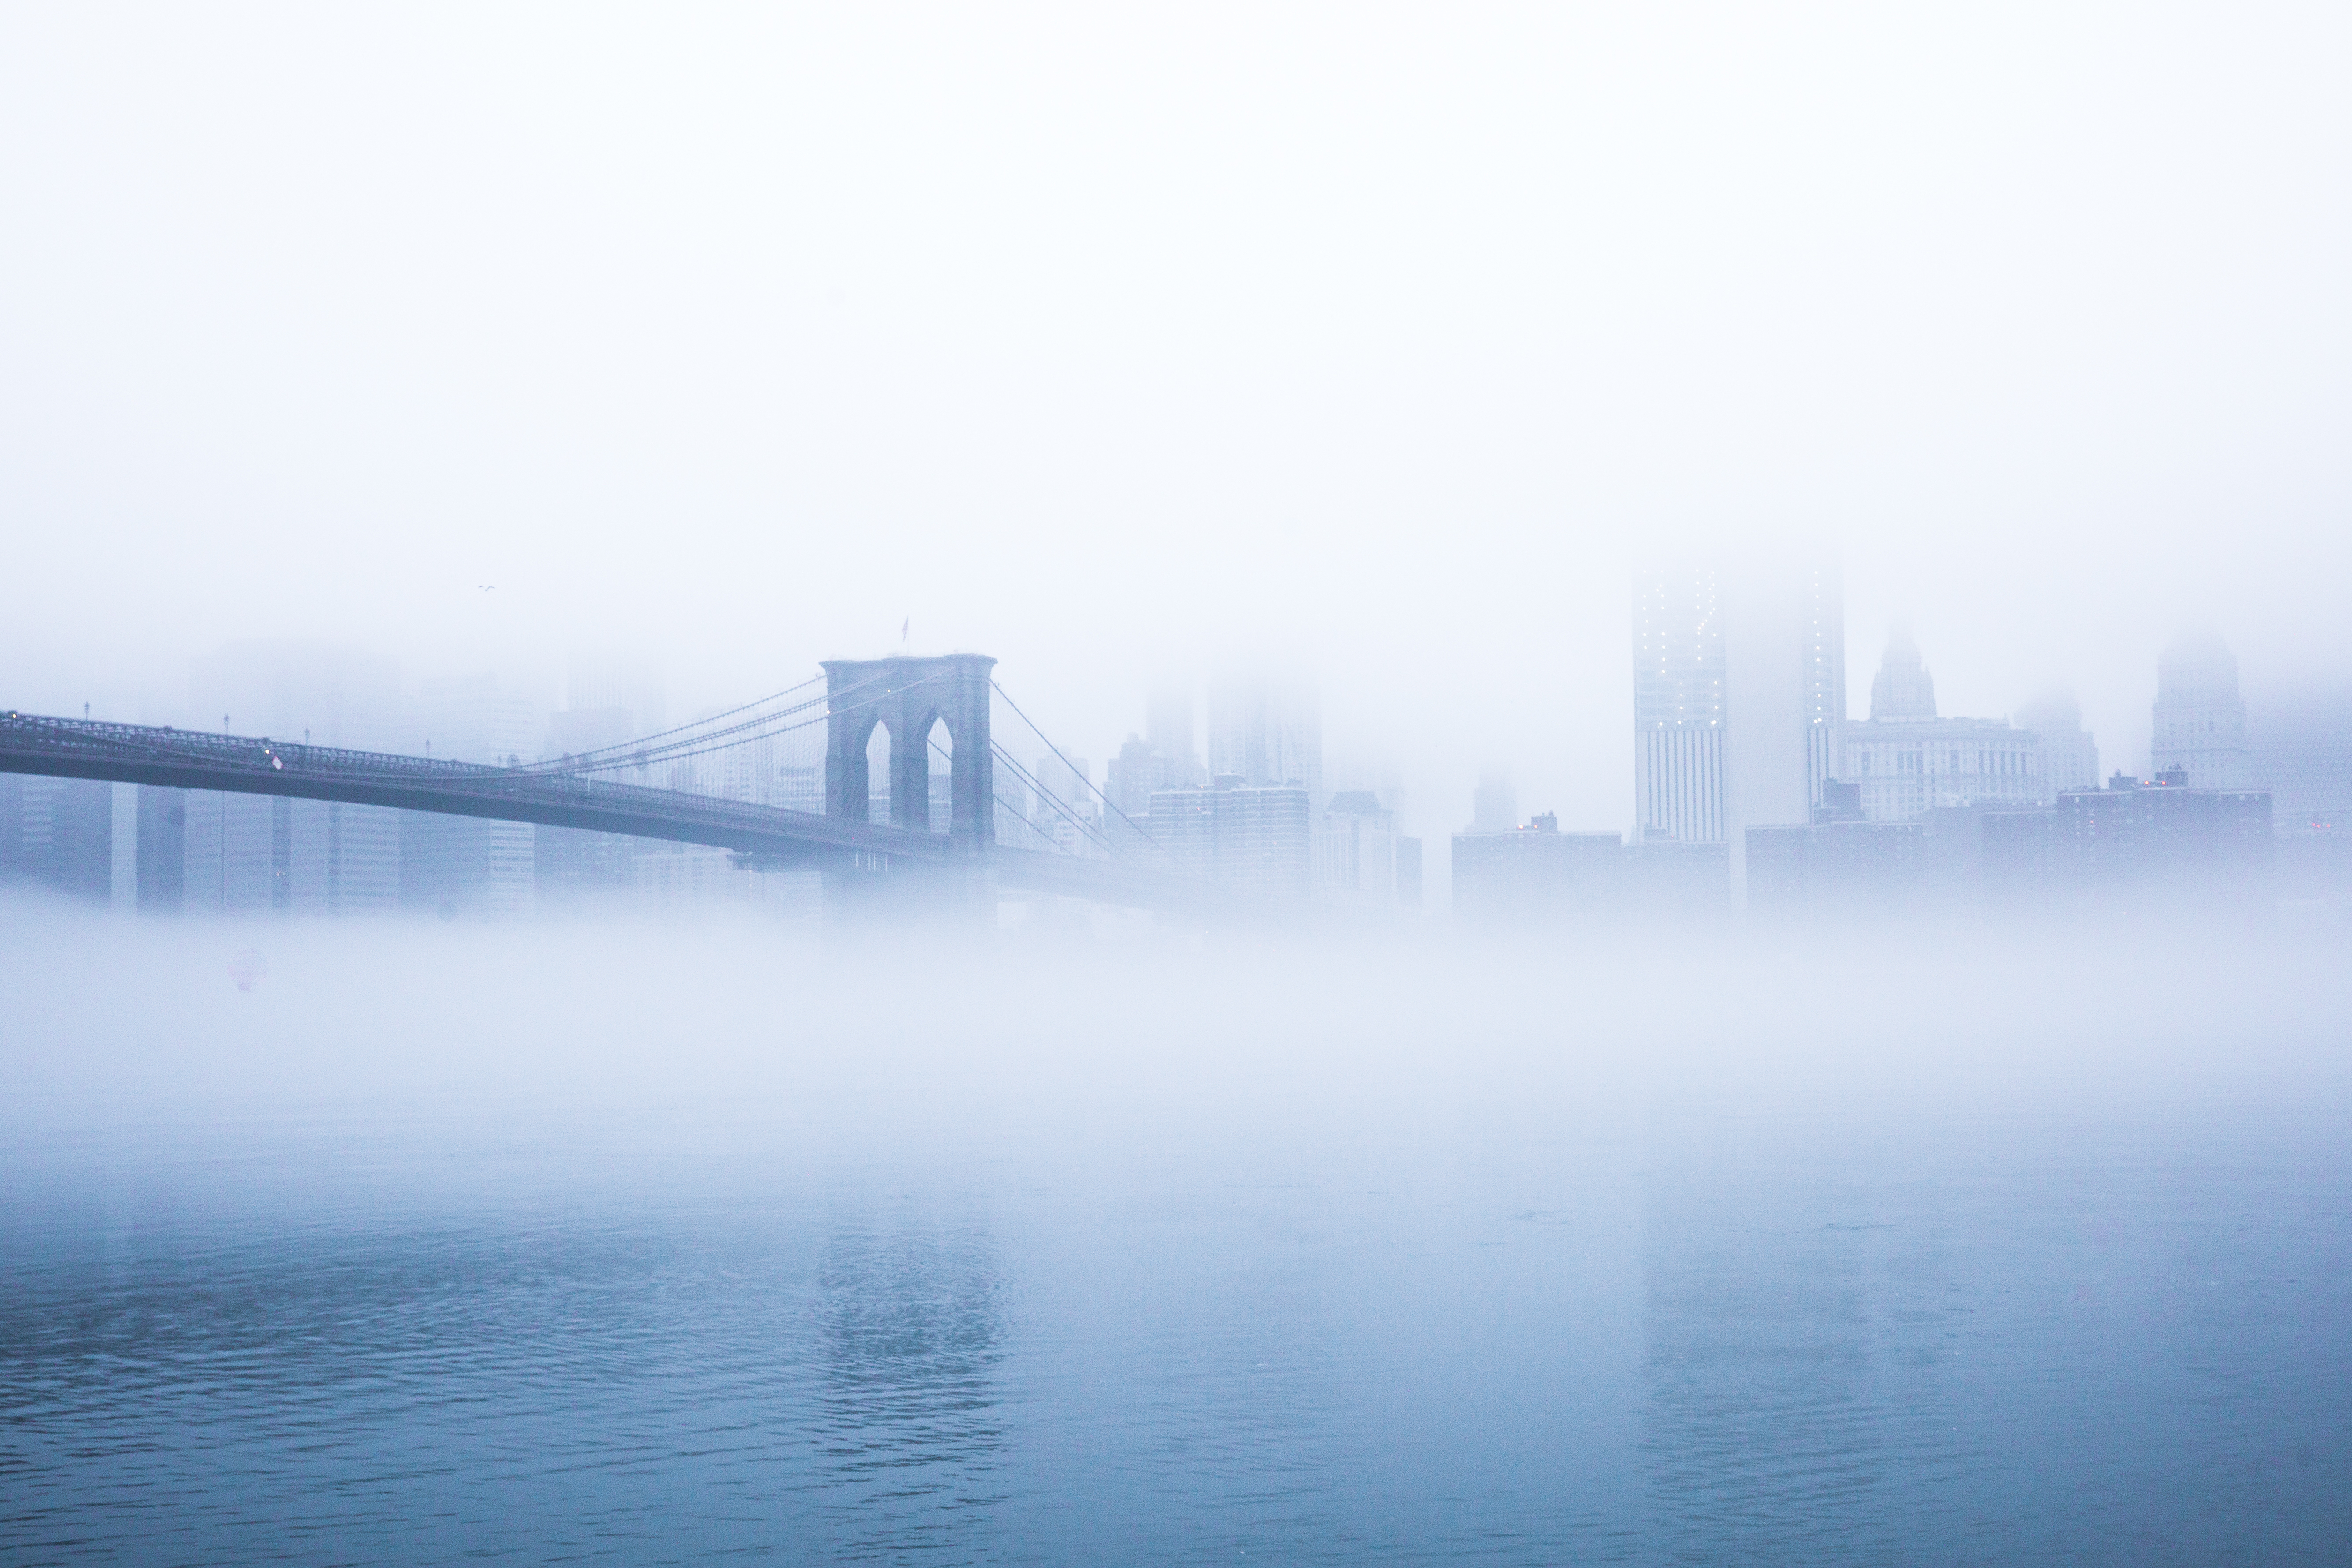
fog, mist, atmospheric phenomenon, reflection, water, haze, horizon, weather, atmosphere, morning, dawn, atmosphere of earth, freezing, winter, skyline, sunrise, sunlight, dusk, ice, bridge, sea, cityscape